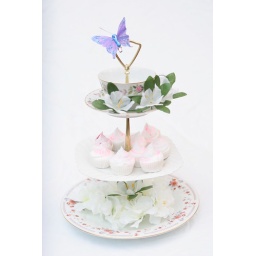
Three tiered pink flowers tea stand by The Mad Planter